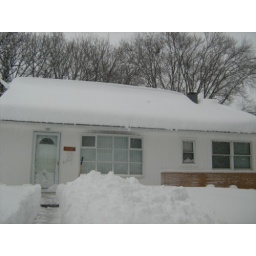
A view of the roof. The only sign of the vent pipe above the bathroom is the small hole.